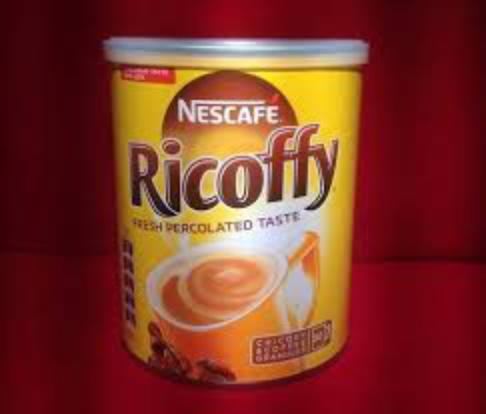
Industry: Food